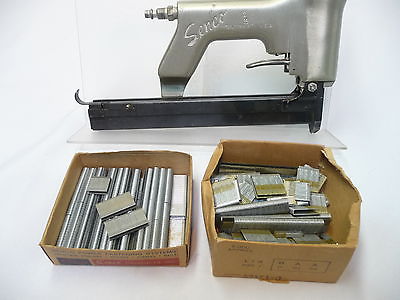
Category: stapler